Charles Churchill (satirist)

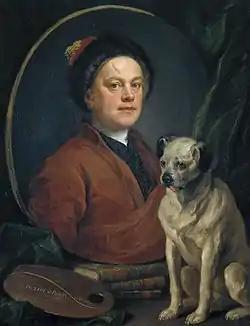
The Painter and his Pug by Hogarth

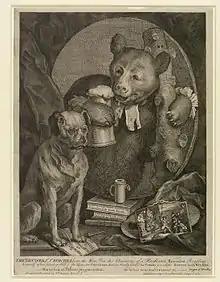
1763 "portrait" of Churchill by William Hogarth

In 1761 or 1762 he became a close ally and friend with the champion of liberty of the press John Wilkes, whom he regularly assisted with "The North Briton" weekly newspaper. His collaboration with Wilkes thereafter earned him an honourable place in the history of parliamentary democracy and civil liberties.